Scrooby

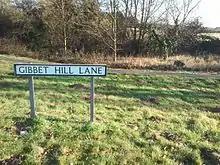
Gibbet Hill Lane refers to the grim events of 1779

Just north of Scrooby, the road that links the A638 and the A614 is called Gibbet Hill Lane. This lane is so named after a brutal crime that took place early in the morning of 3 July 1779 when John Spencer, who had been playing cards with Scrooby's toll-bar keeper, William Yeadon, and his mother (then on a visit), returned to the tollhouse and killed both of them. The crime was enacted for the purposes of robbery, and Spencer gained re-admittance under a pretence that a drove of cattle wished to pass that way. Spencer was interrupted by travellers in the act of dragging one body across the road towards the River Ryton, and arrested shortly thereafter by a search party. He was executed following a trial at Nottingham Assizes, and his body afterwards hung in a gibbet cage on a slope south of the Ryton now denominated Gibbet Hill.